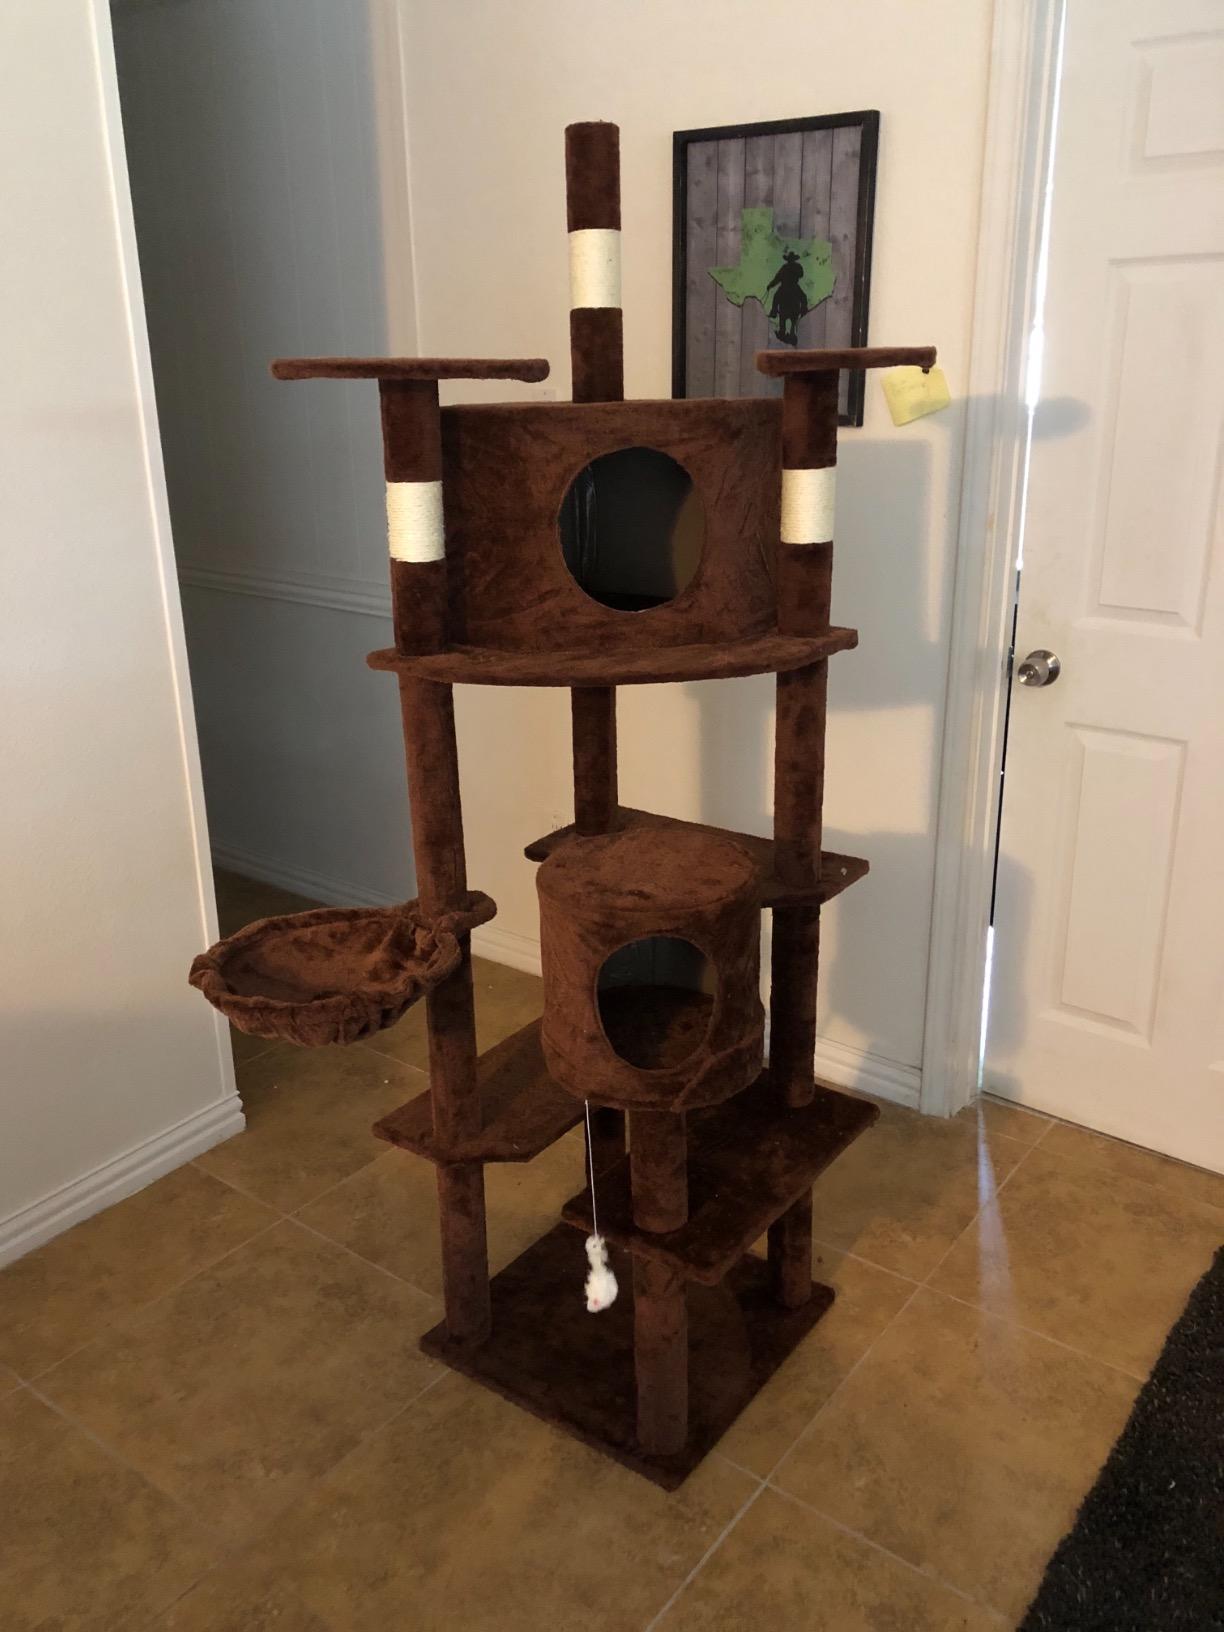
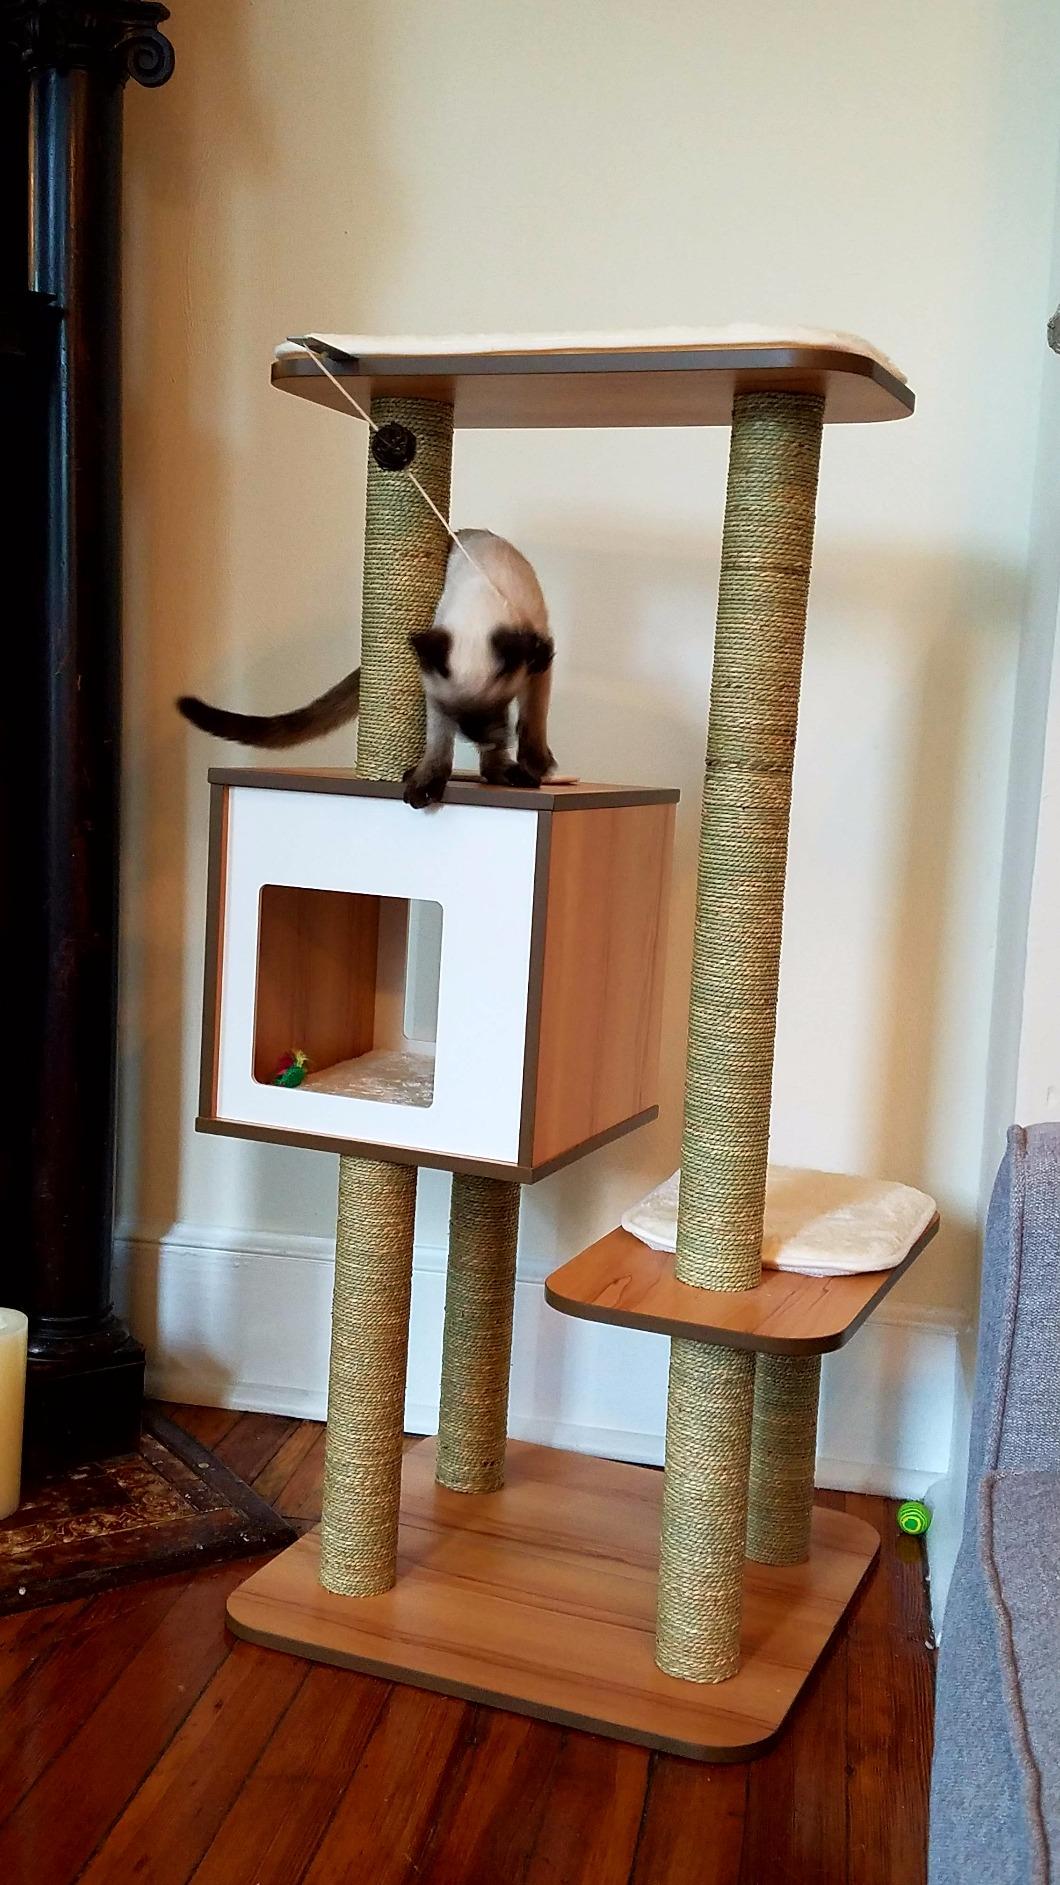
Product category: items_cat tree
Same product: no